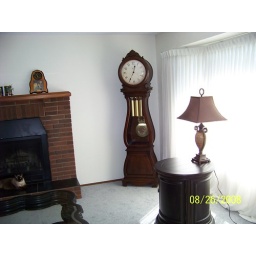
The chairs and sofa are not in yet. Also the Grandfather Clock plays Beotoven's 9th/